Atrocity propaganda

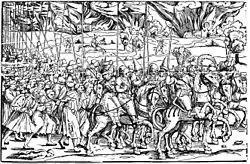
Ottoman Turks with Christian slaves from the Ottoman expansion into the Balkans, woodcut by Erhard Schön, c. 1530

In 1782, Benjamin Franklin wrote and published an article purporting to reveal a letter between a British agent and the governor of Canada, listing atrocities supposedly perpetrated by Native American allies of Britain against colonists, including detailed accounts of the scalping of women and children. The account was a fabrication, published in the expectation that it would be reprinted by British newspapers and therefore sway British public opinion in favor of peace with the United States.